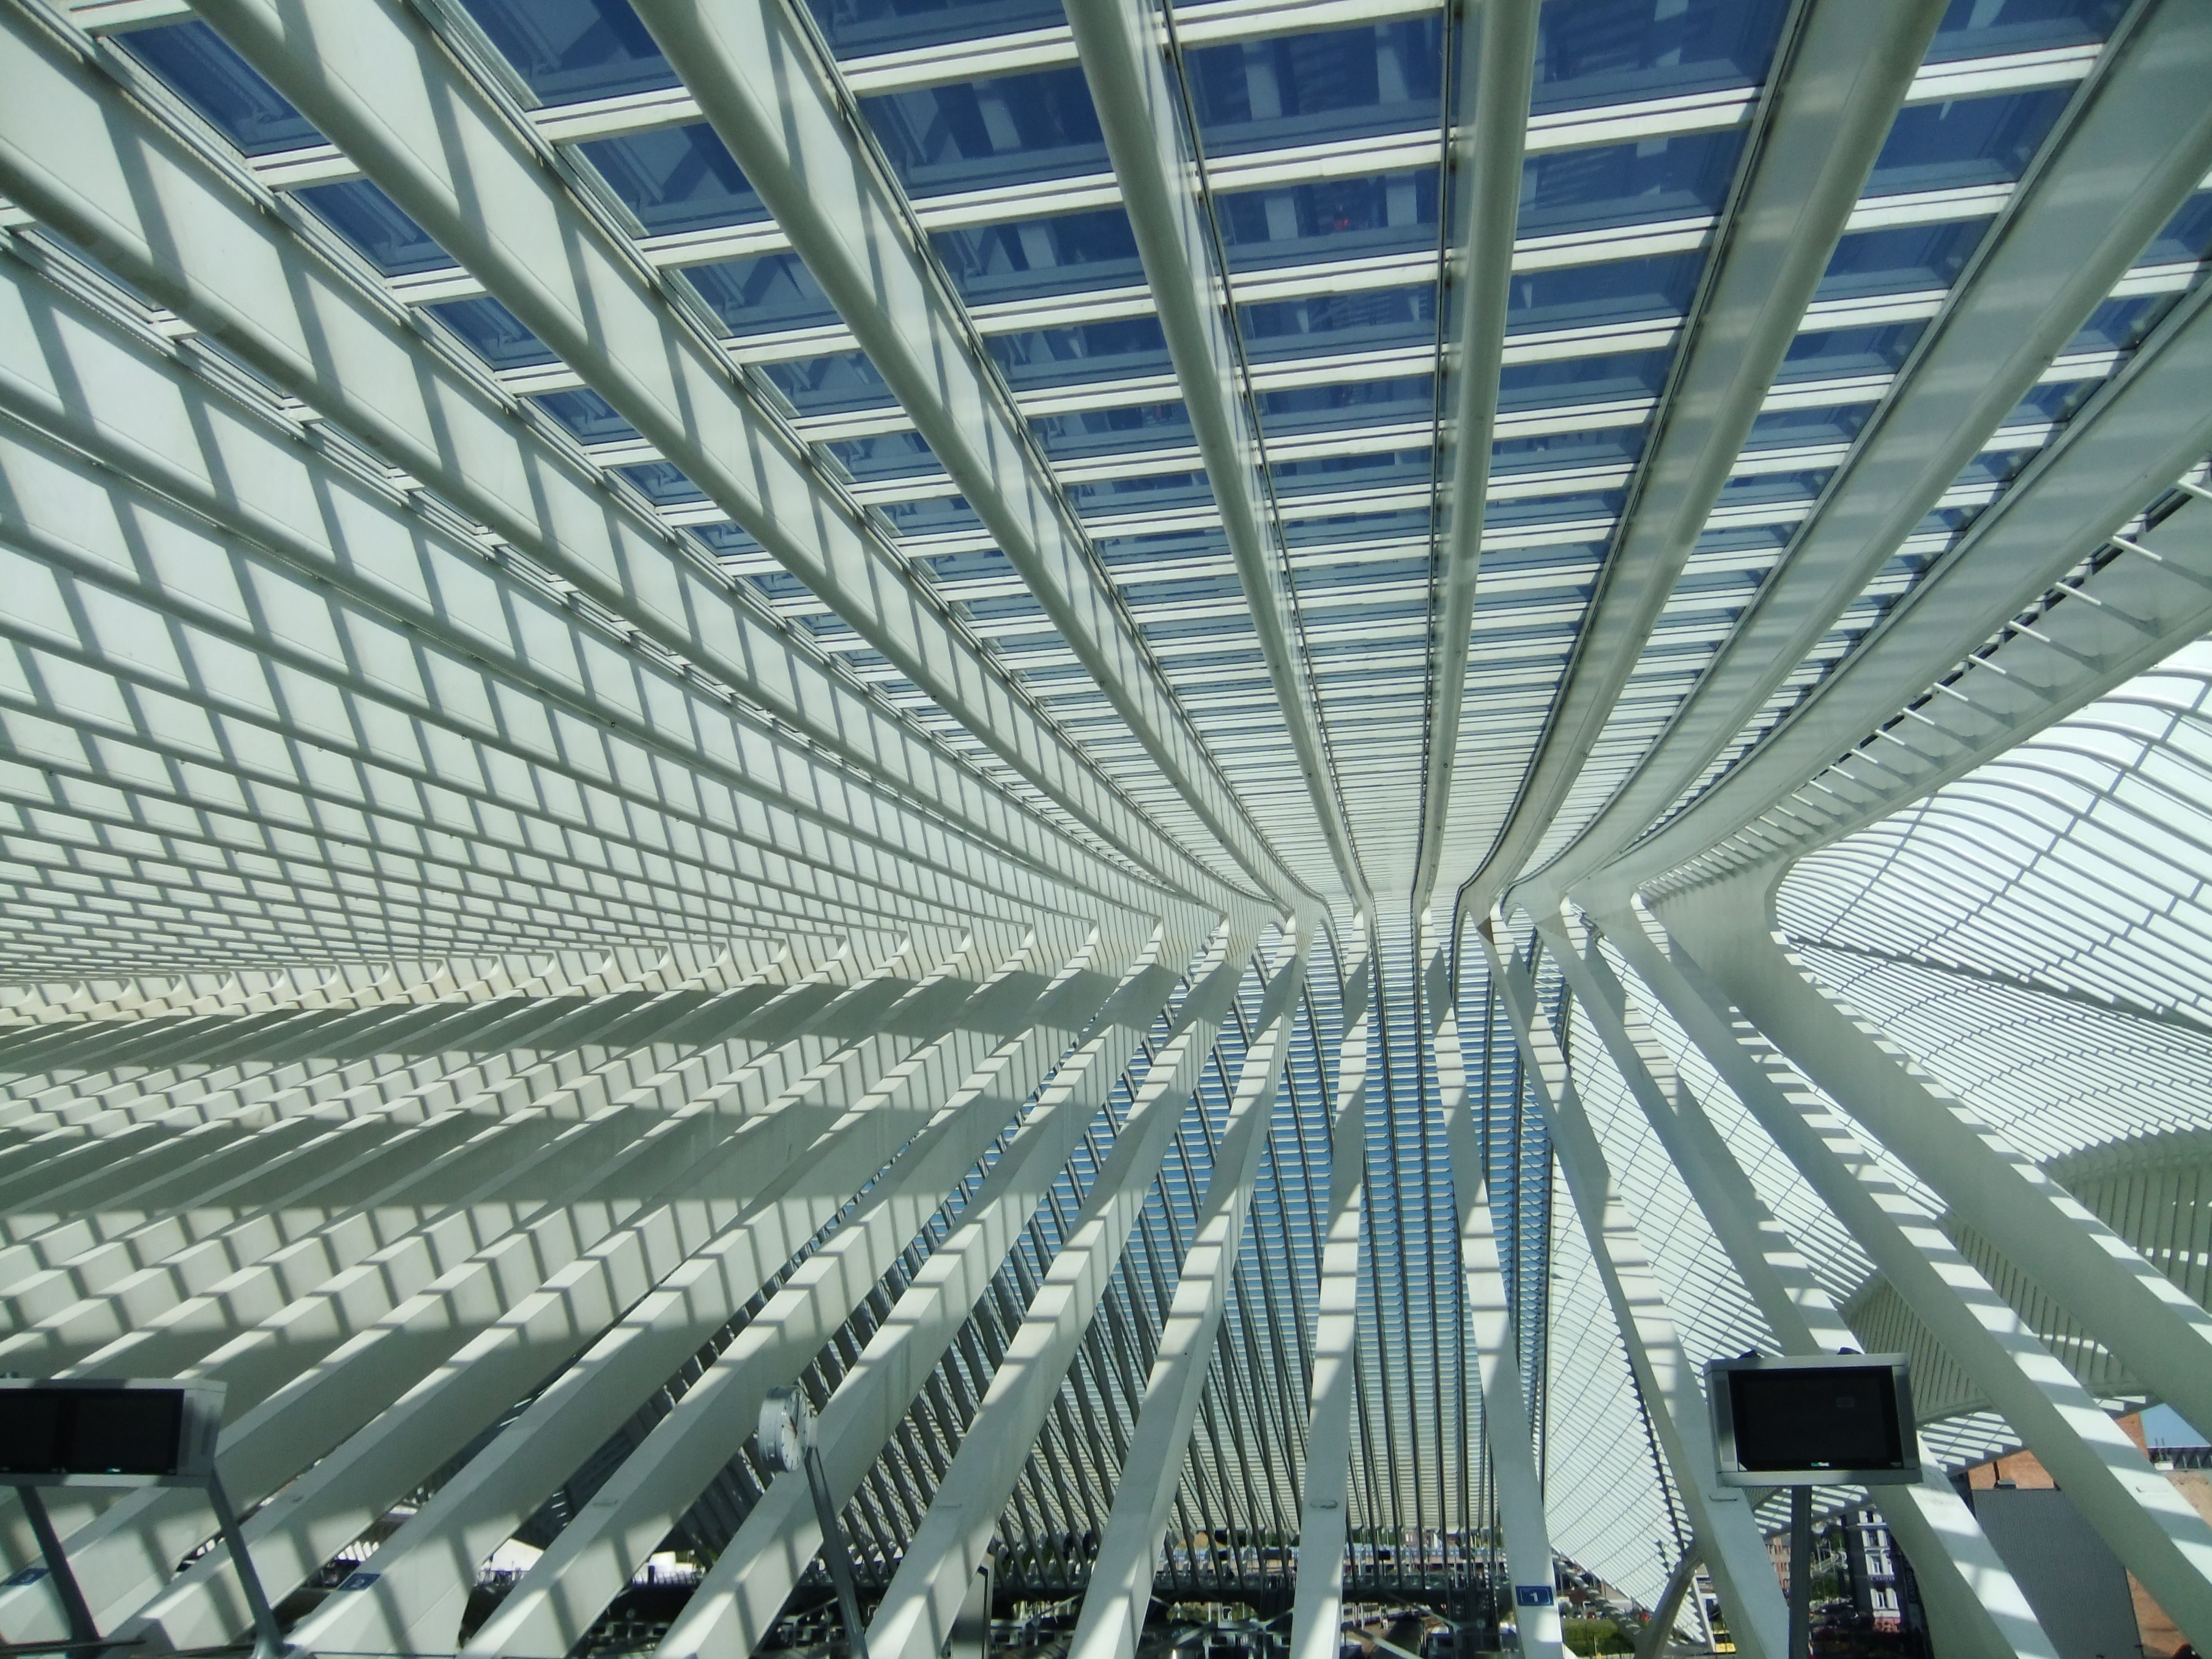
architecture, structure, roof, building, skyscraper, ceiling, line, facade, modern, stadium, modern architecture, belgium, arena, symmetry, railway station, calatrava, liege, railway traffic, roof construction, convention center, daylighting, skyway